Suomen Joutsen

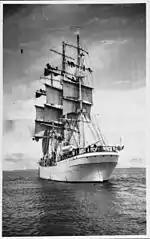

"SuomenJoutsen" is a steel-hulled full-rigged ship with three square rigged steel masts. Both main mast and bow mast have six yards, the longest ones being long and weighing four tons, while the mizzenmast has five yards. The height of her main mast, which consists of three parts, is from the waterline. The sail area of "SuomenJoutsen" is and three sets of sails, each weighing three tons, were carried on training voyages. Her standing and running rigging consist of over of manilla ropes and steel cables. The typical sailing speed of "SuomenJoutsen" was around , but once in the North Sea she reached a record speed of with only topsails and the foresail.